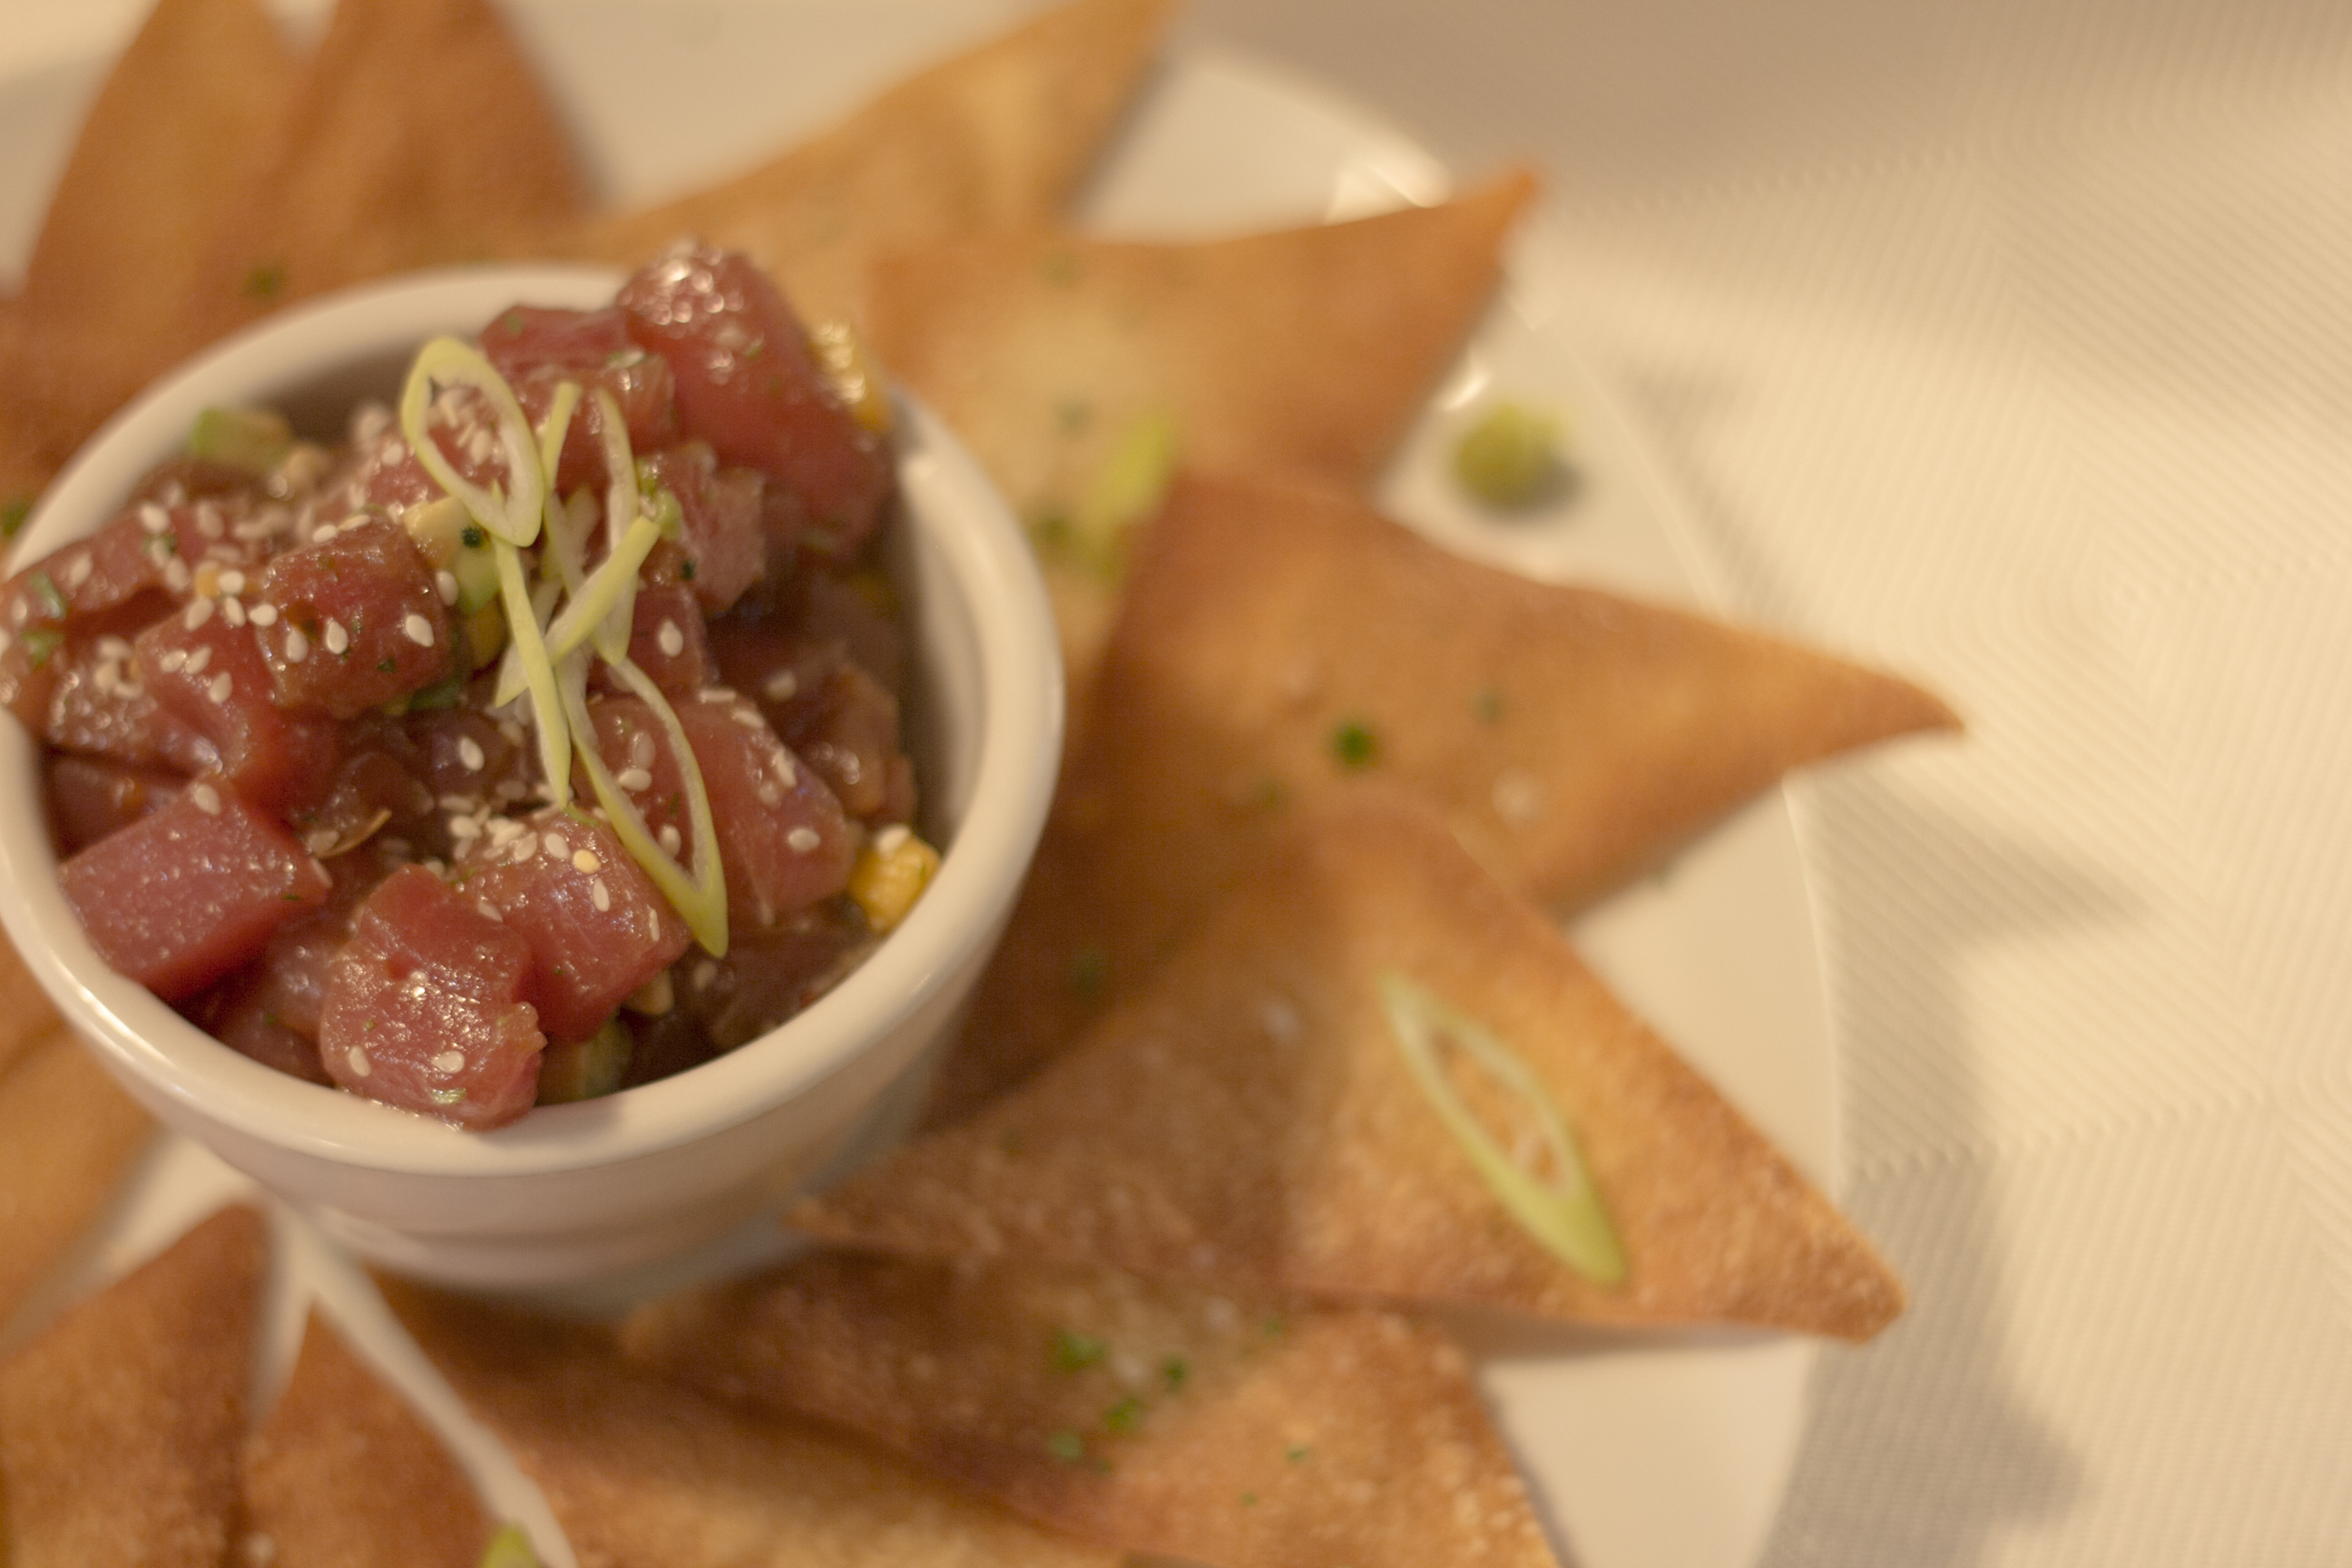
tuna, tartare, wonton, crisps, appetizer, tapas, dish, food, cuisine, totopo, tortilla chip, condiment, side dish, dip, corn chips, finger food, recipe